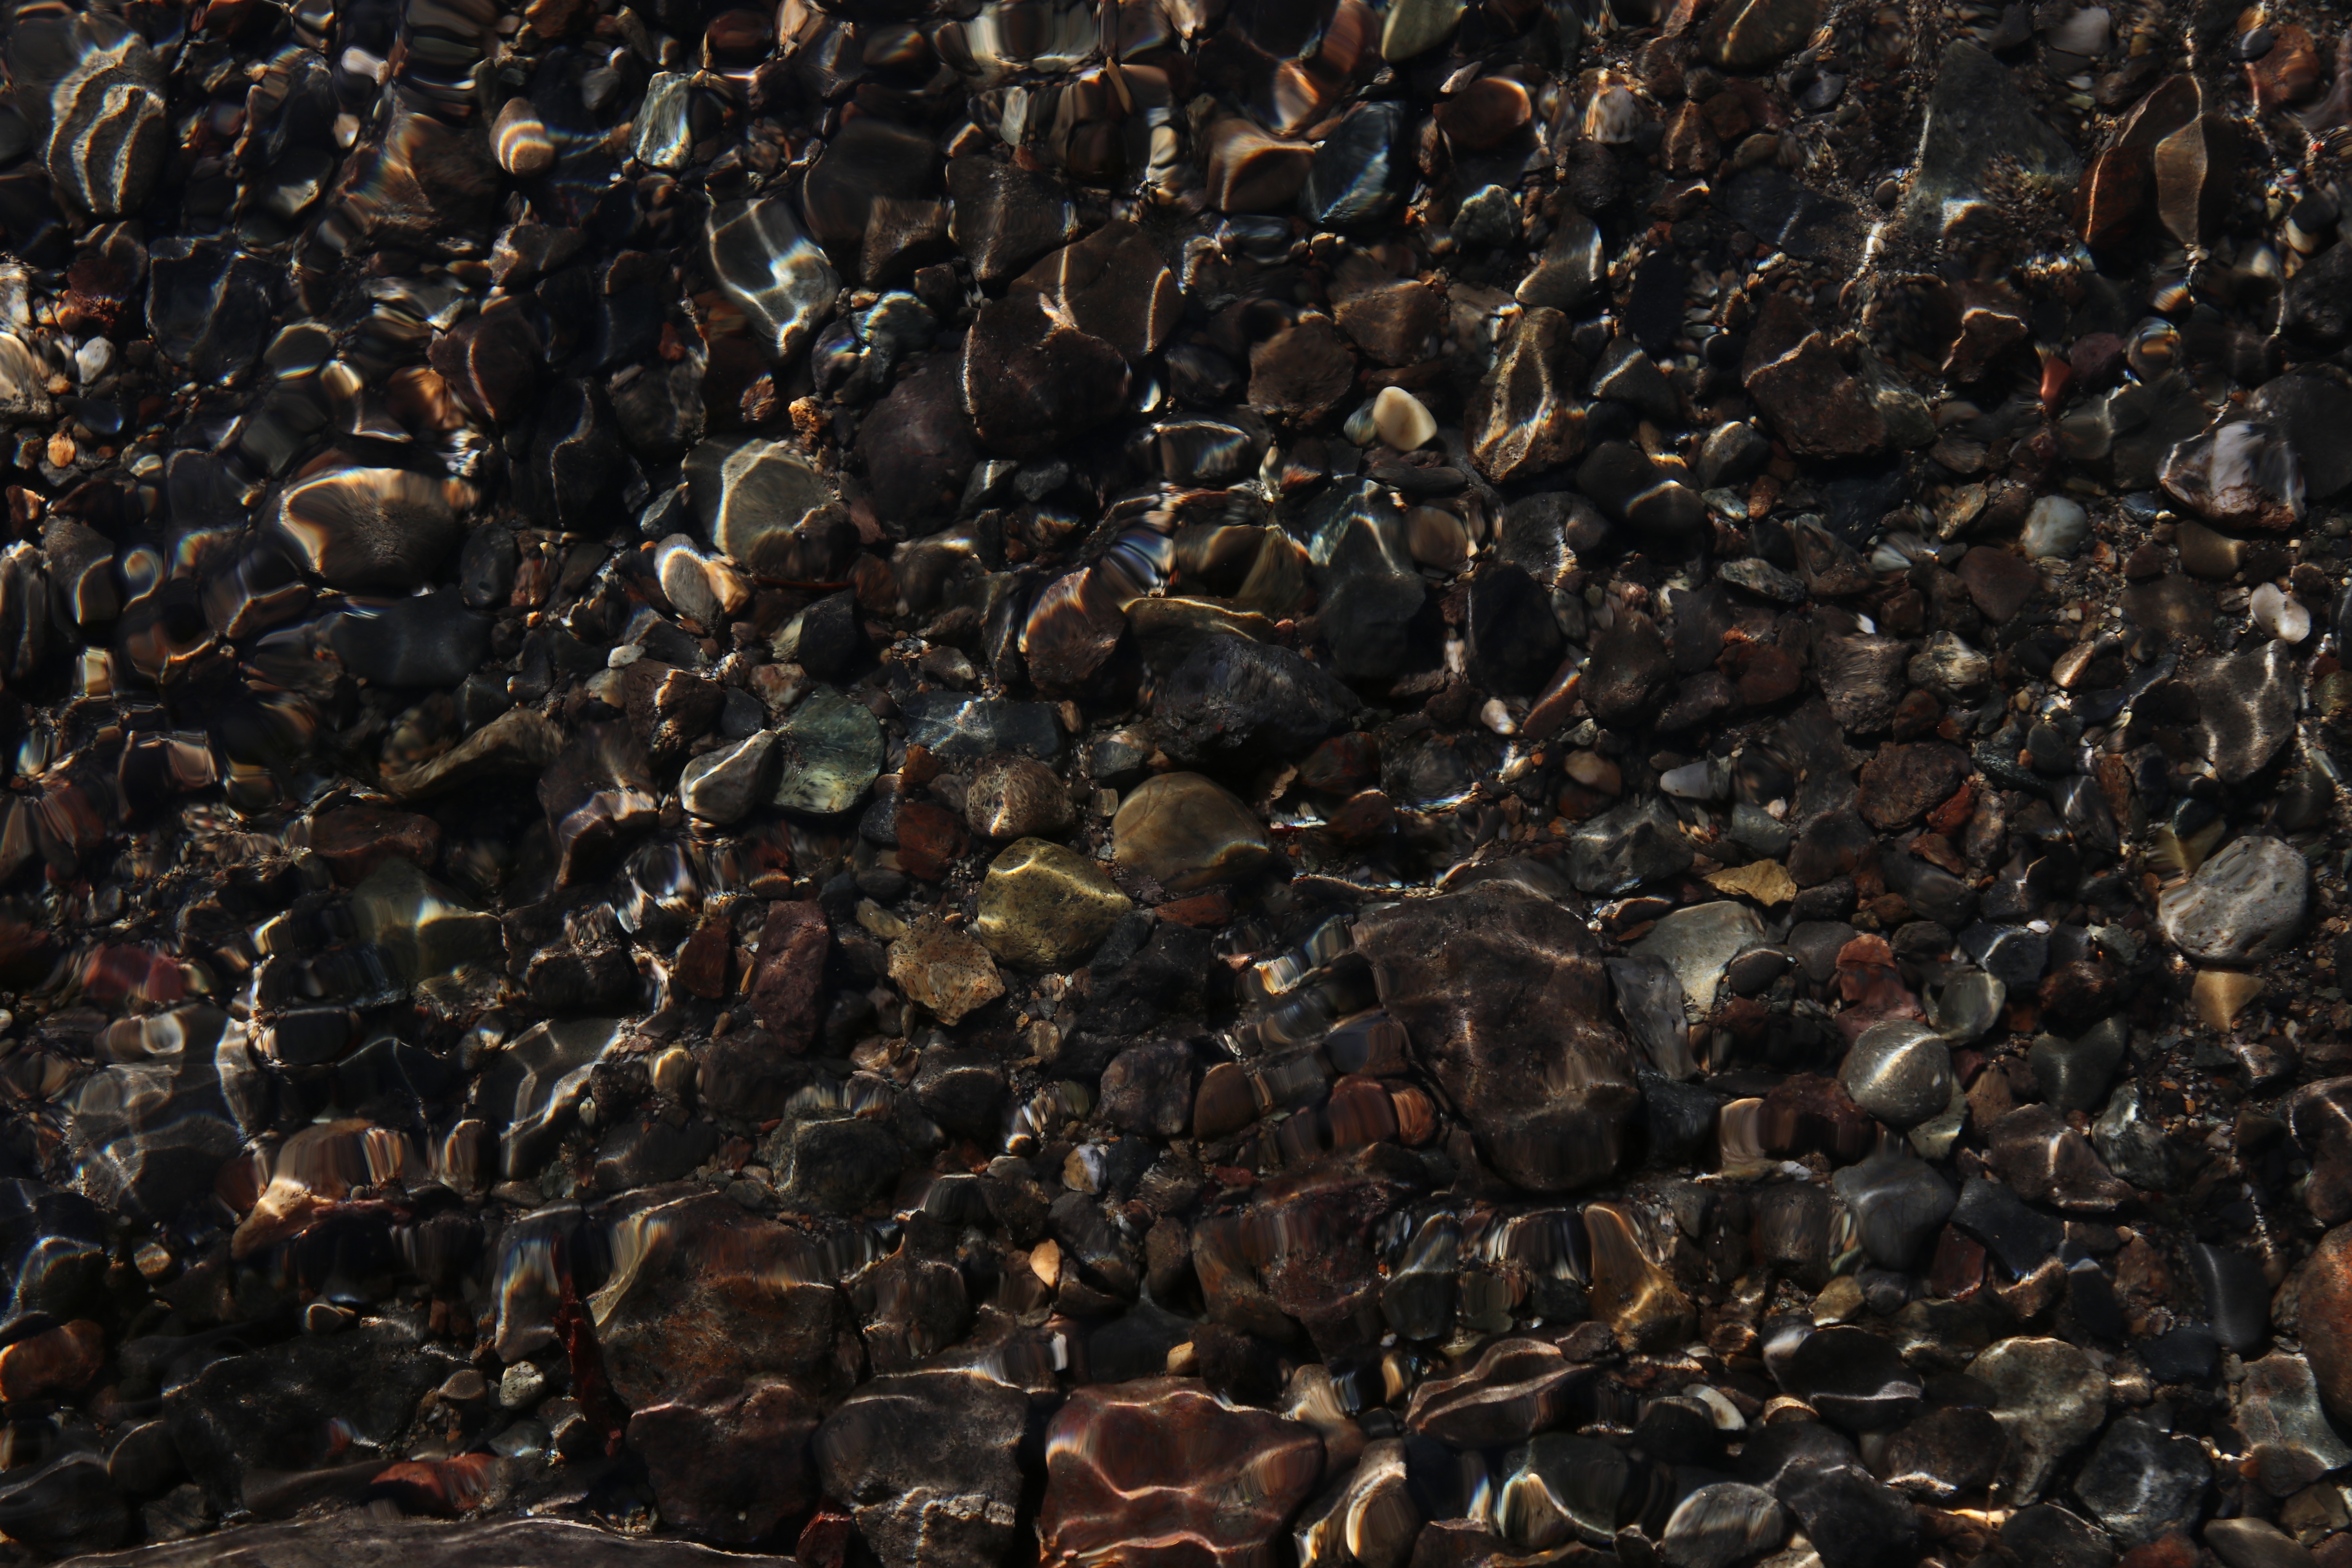
river, brown, pattern, crowd, rock, metal